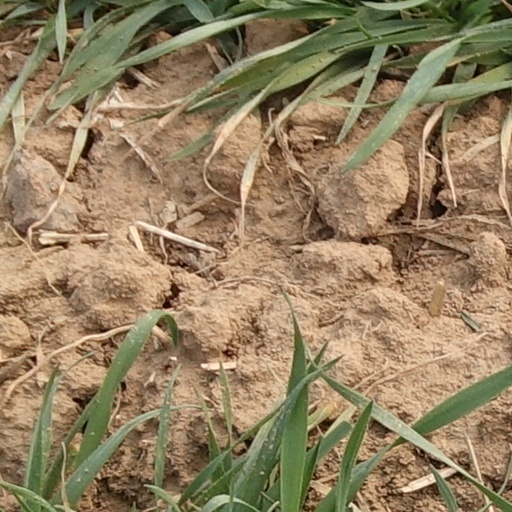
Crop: wheat